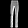
Label: Trouser